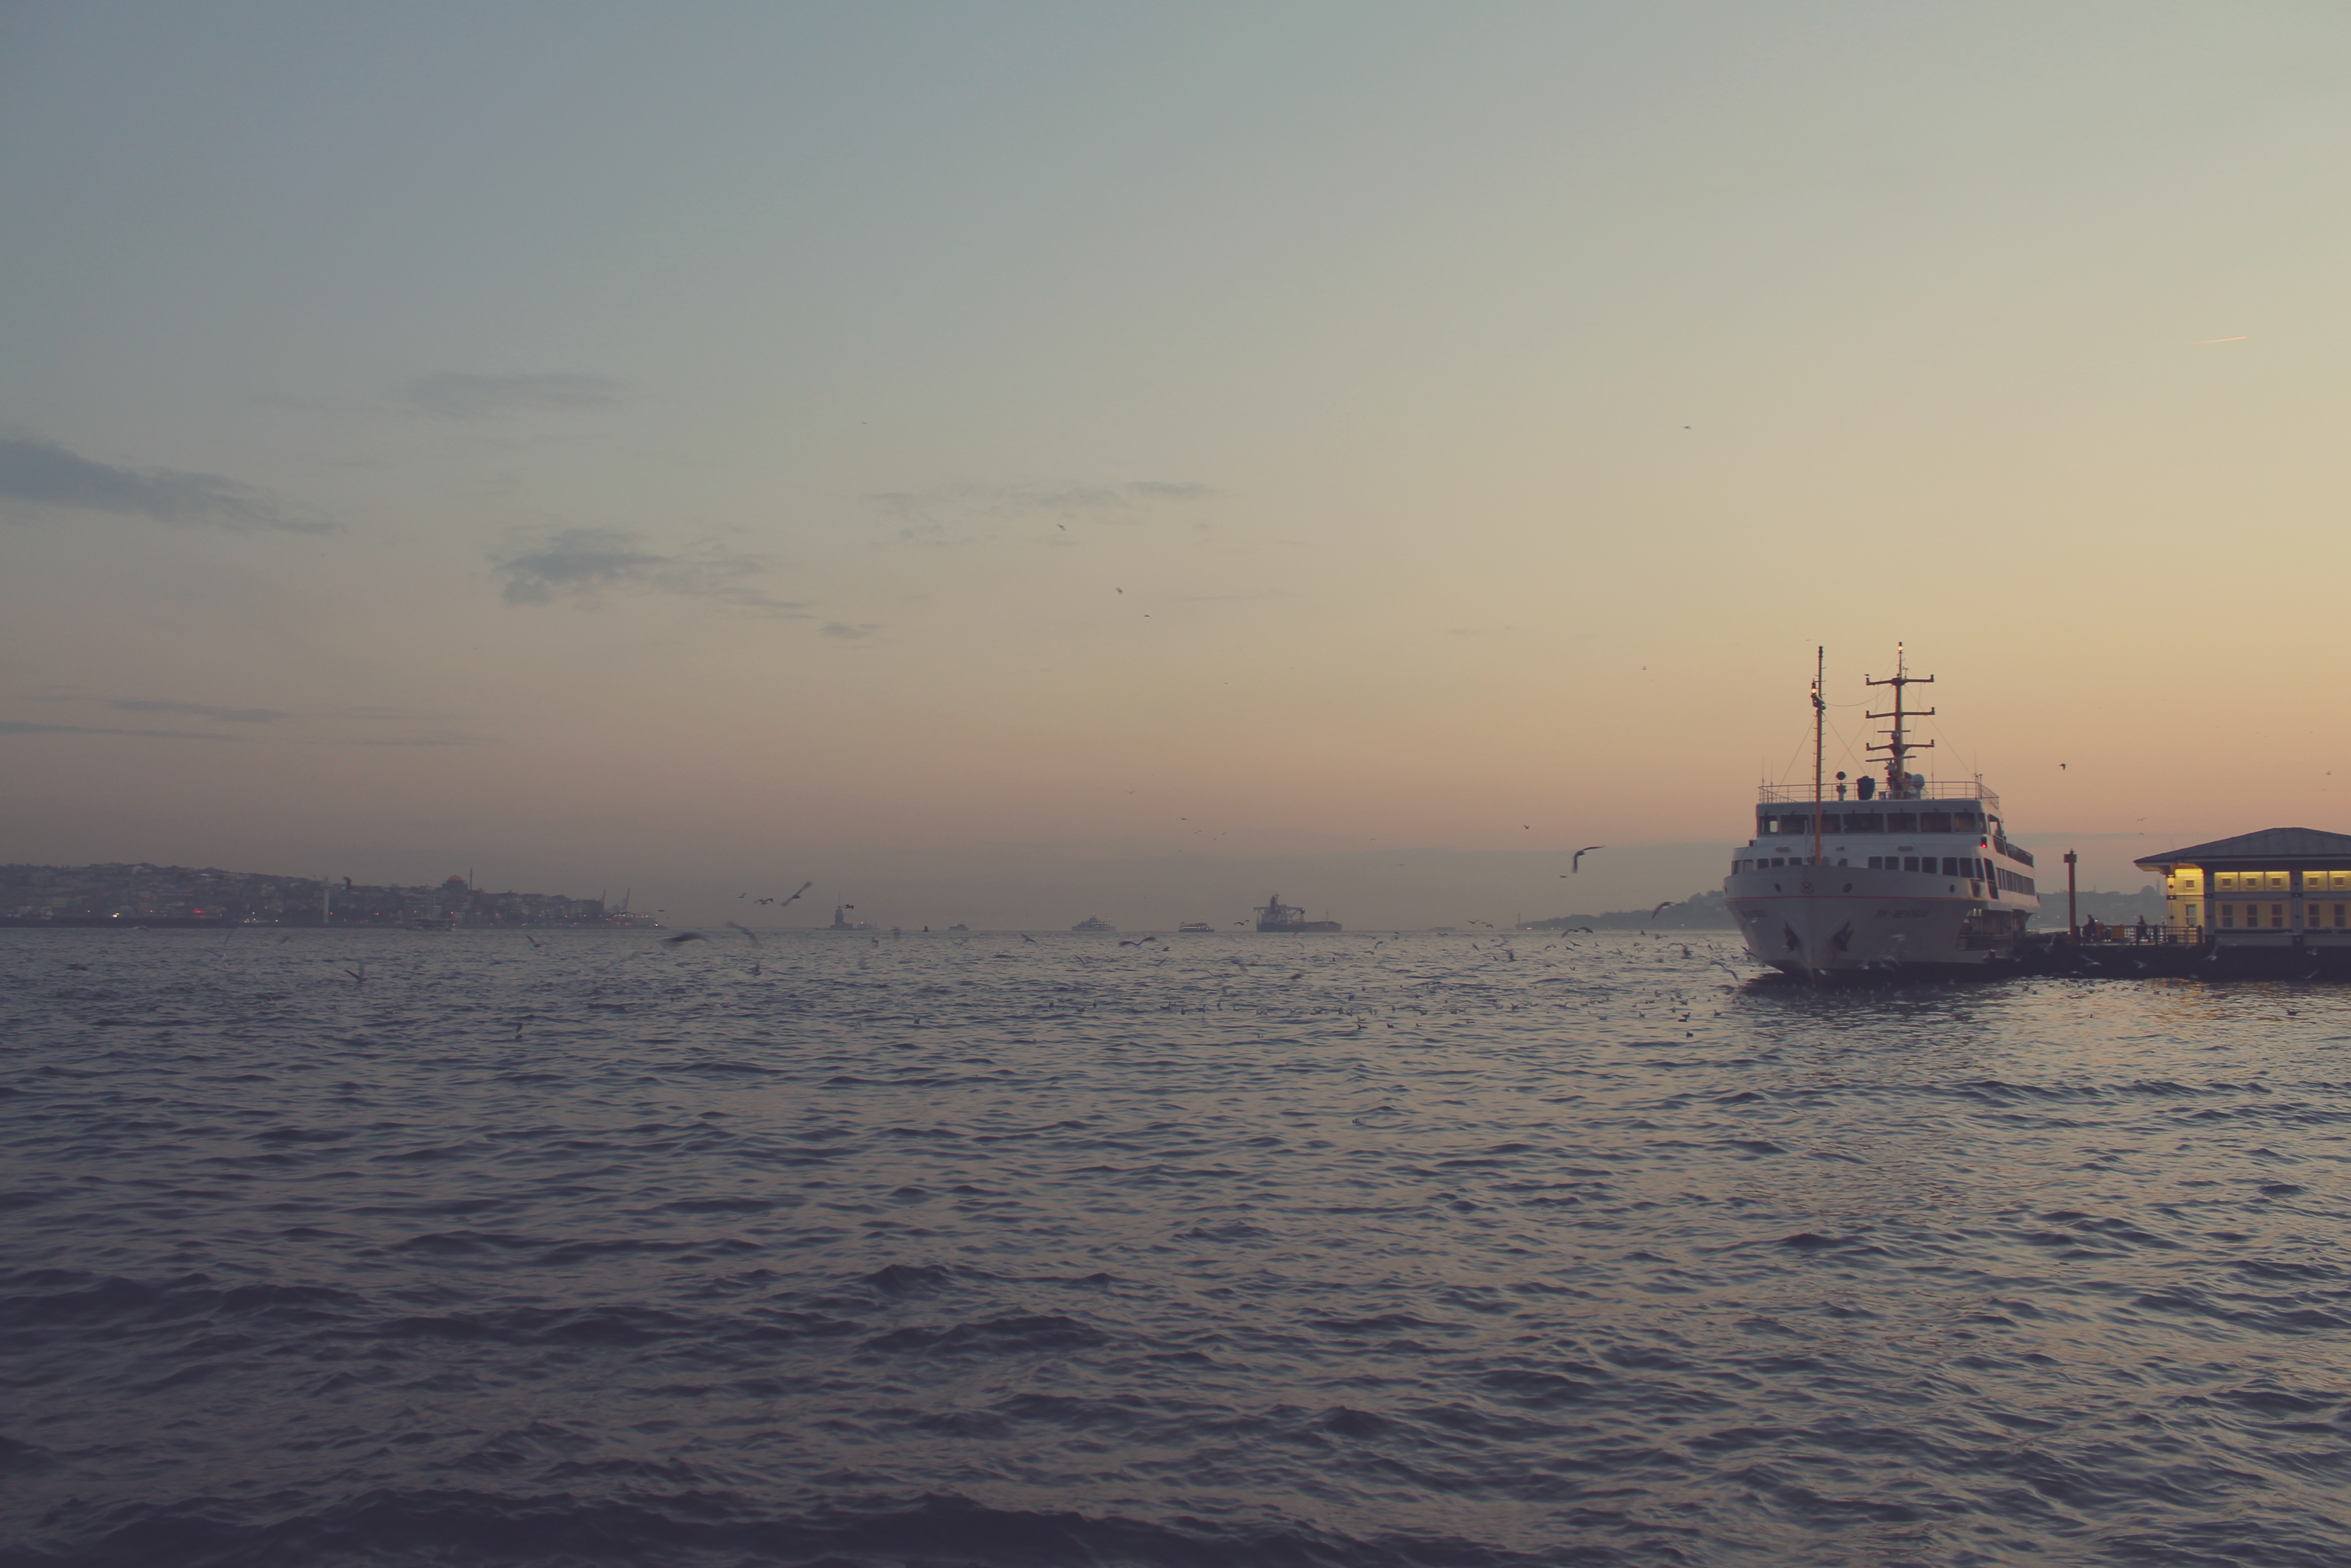
sea, coast, ocean, horizon, sunrise, sunset, morning, wave, dawn, dusk, evening, vehicle, bay, ferry, channel, atmospheric phenomenon